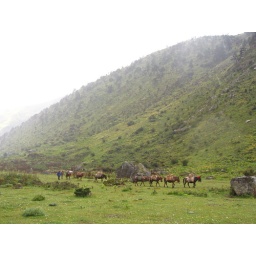
Horse train above the tree line